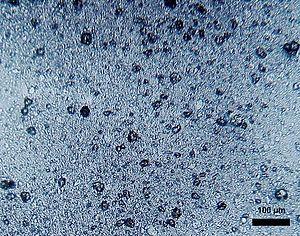
Les microplastiques sont les petites particules de matière plastique dispersées dans l'environnement. Ils sont devenus un sujet de préoccupation car ils s'accumulent dans les sols, les cours d'eau, les lacs et l'environnement marin et certains aliments ; ils ont en quelques décennies contaminé tous les océans et les espèces marines à tous les niveaux de la chaîne alimentaire, d'un pôle à l'autre et jusque dans les grands fonds.